Jeff Jarrett

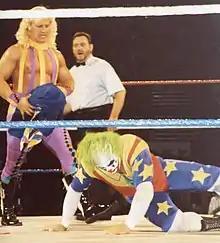
Jarrett (left) wrestling Doink the Clown in 1994

Nearly a year later, Jarrett returned to the World Wrestling Federation. He made his televised return on October 23, 1993, on "WWF Superstars of Wrestling" as a heel under the gimmick of "Double J" Jeff Jarrett, a country music singer who intended to elevate his singing career through his exposure as a wrestler. Jarrett's character would strut to the ring wearing flashing "Double J" hats and ring attire, while he punctuated his promos with the phrase "Ain't I great?". He ended his interviews by distinctly spelling out his name ("That's J-E-Double-F, J-A-Double-R, E-Double-T!"). He would often win matches by smashing opponents with an acoustic guitar, which was nicknamed "El Kabong" after the cartoon character Quick Draw McGraw. The "Double J" character was a country music version of The Honky Tonk Man.